Eucalyptus albida

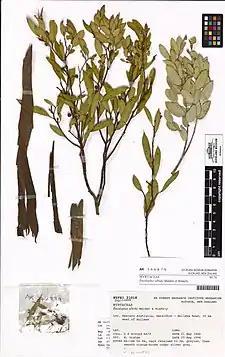
Hebarium specimen of "E. albida"

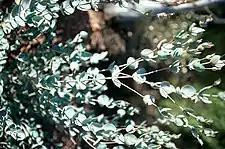
Juvenile foliage of "E. albida"

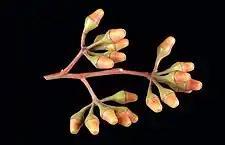
Flower buds of "E. albida"

"Eucalyptus albida" is a mallee that typically grows to a height of and has smooth white or greyish brown bark. The leaves on young plants are arranged in opposite pairs, egg-shaped to heart-shaped, the same shade of bluish grey on both sides, long and wide. Juvenile leaves are often present on mature plants. The adult leaves are lance-shaped, glossy dark green on both sides, long and wide.